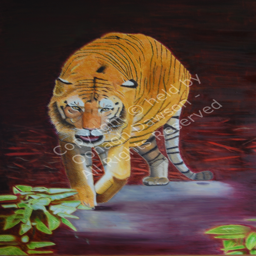
oil painting of a tiger